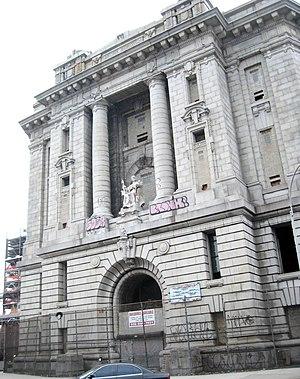
Le Bronx Borough Courthouse, communément appelé Old Bronx Borough Courthouse, est un bâtiment du Bronx, à New York. Le palais de justice a été construit entre 1905 et 1914 près de Boston Road, Troisième Avenue, St. Anns Avenue et 161st Street. Pendant deux décennies, il a abrité les tribunaux suprêmes, de substitution et de comté de l'arrondissement jusqu'à ce que le plus vaste palais de justice du comté de Bronx soit construit en 1934. La branche du Bronx du tribunal pénal de New York est restée ici jusqu'en 1977, lorsque la ville l'a officiellement fermée. C'est un bâtiment figurant sur la liste du Registre national des lieux historiques et un monument de la ville de New York.